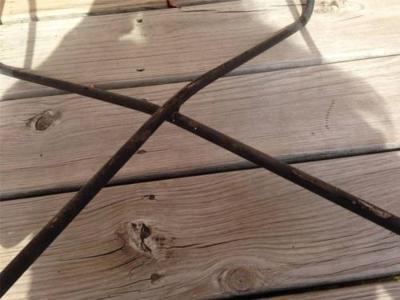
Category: chair